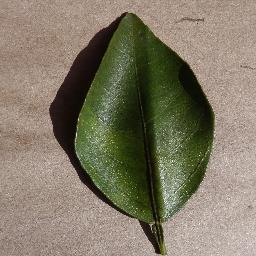
Label: Orange___Haunglongbing_(Citrus_greening)